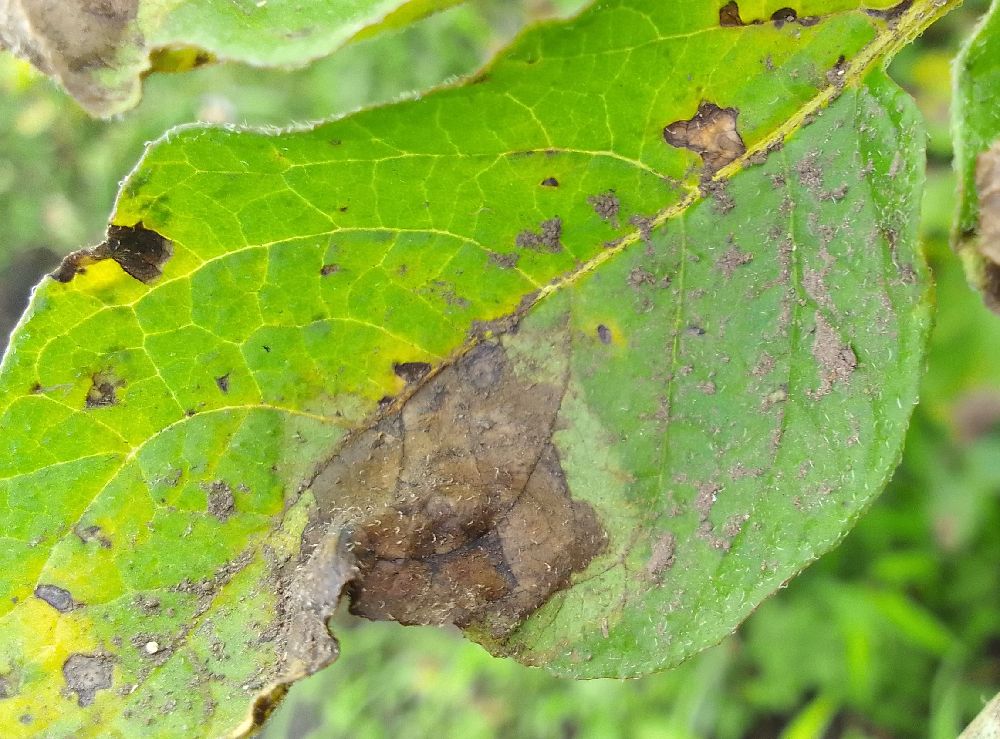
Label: Late blight